Familien Gyldenkål

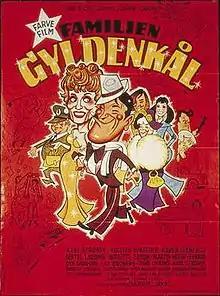
Poster by Aage Lundvald

Familien Gyldenkål ( "The Goldcabbage Family") is a 1975 Danish comedy film directed by Gabriel Axel.